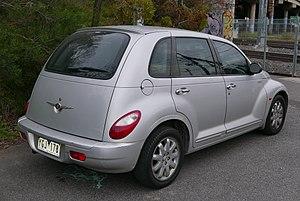
Le PT Cruiser est un modèle d'automobile construit par le constructeur automobile américain Chrysler. Son design a été choisi pour rappeler les lignes d'anciens modèles américains.